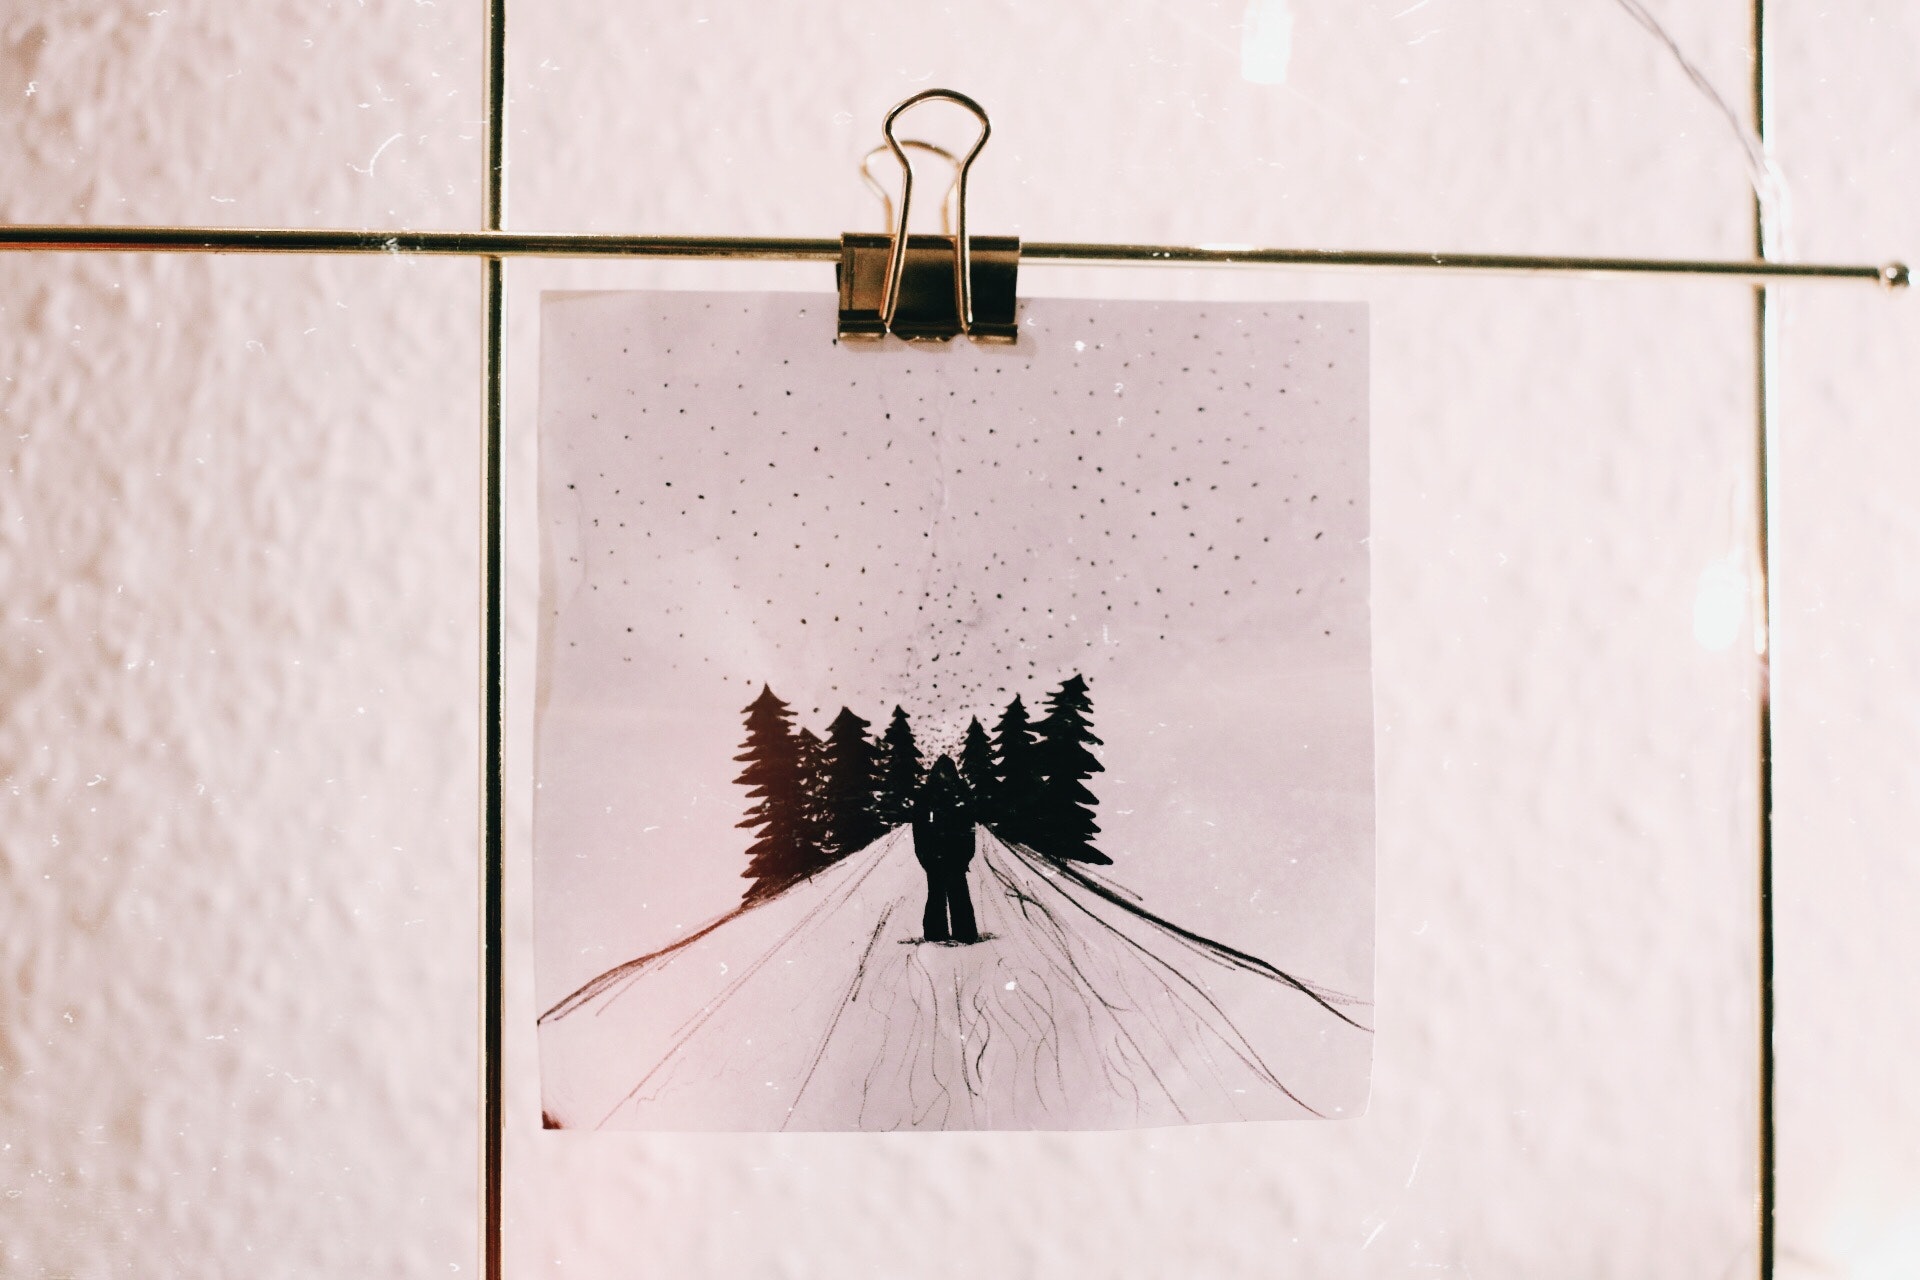
line, font, clothes hanger